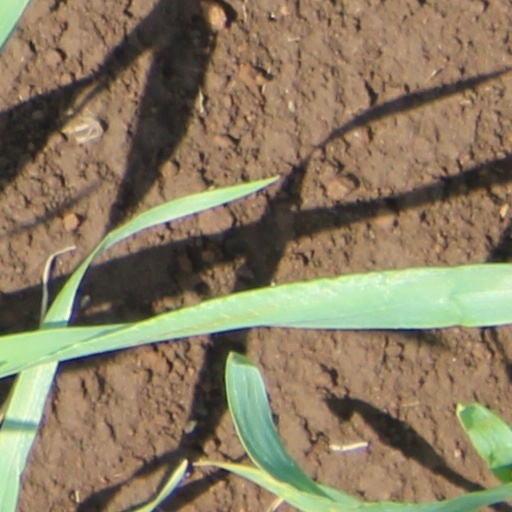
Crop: wheat